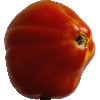
Label: Tomato 1